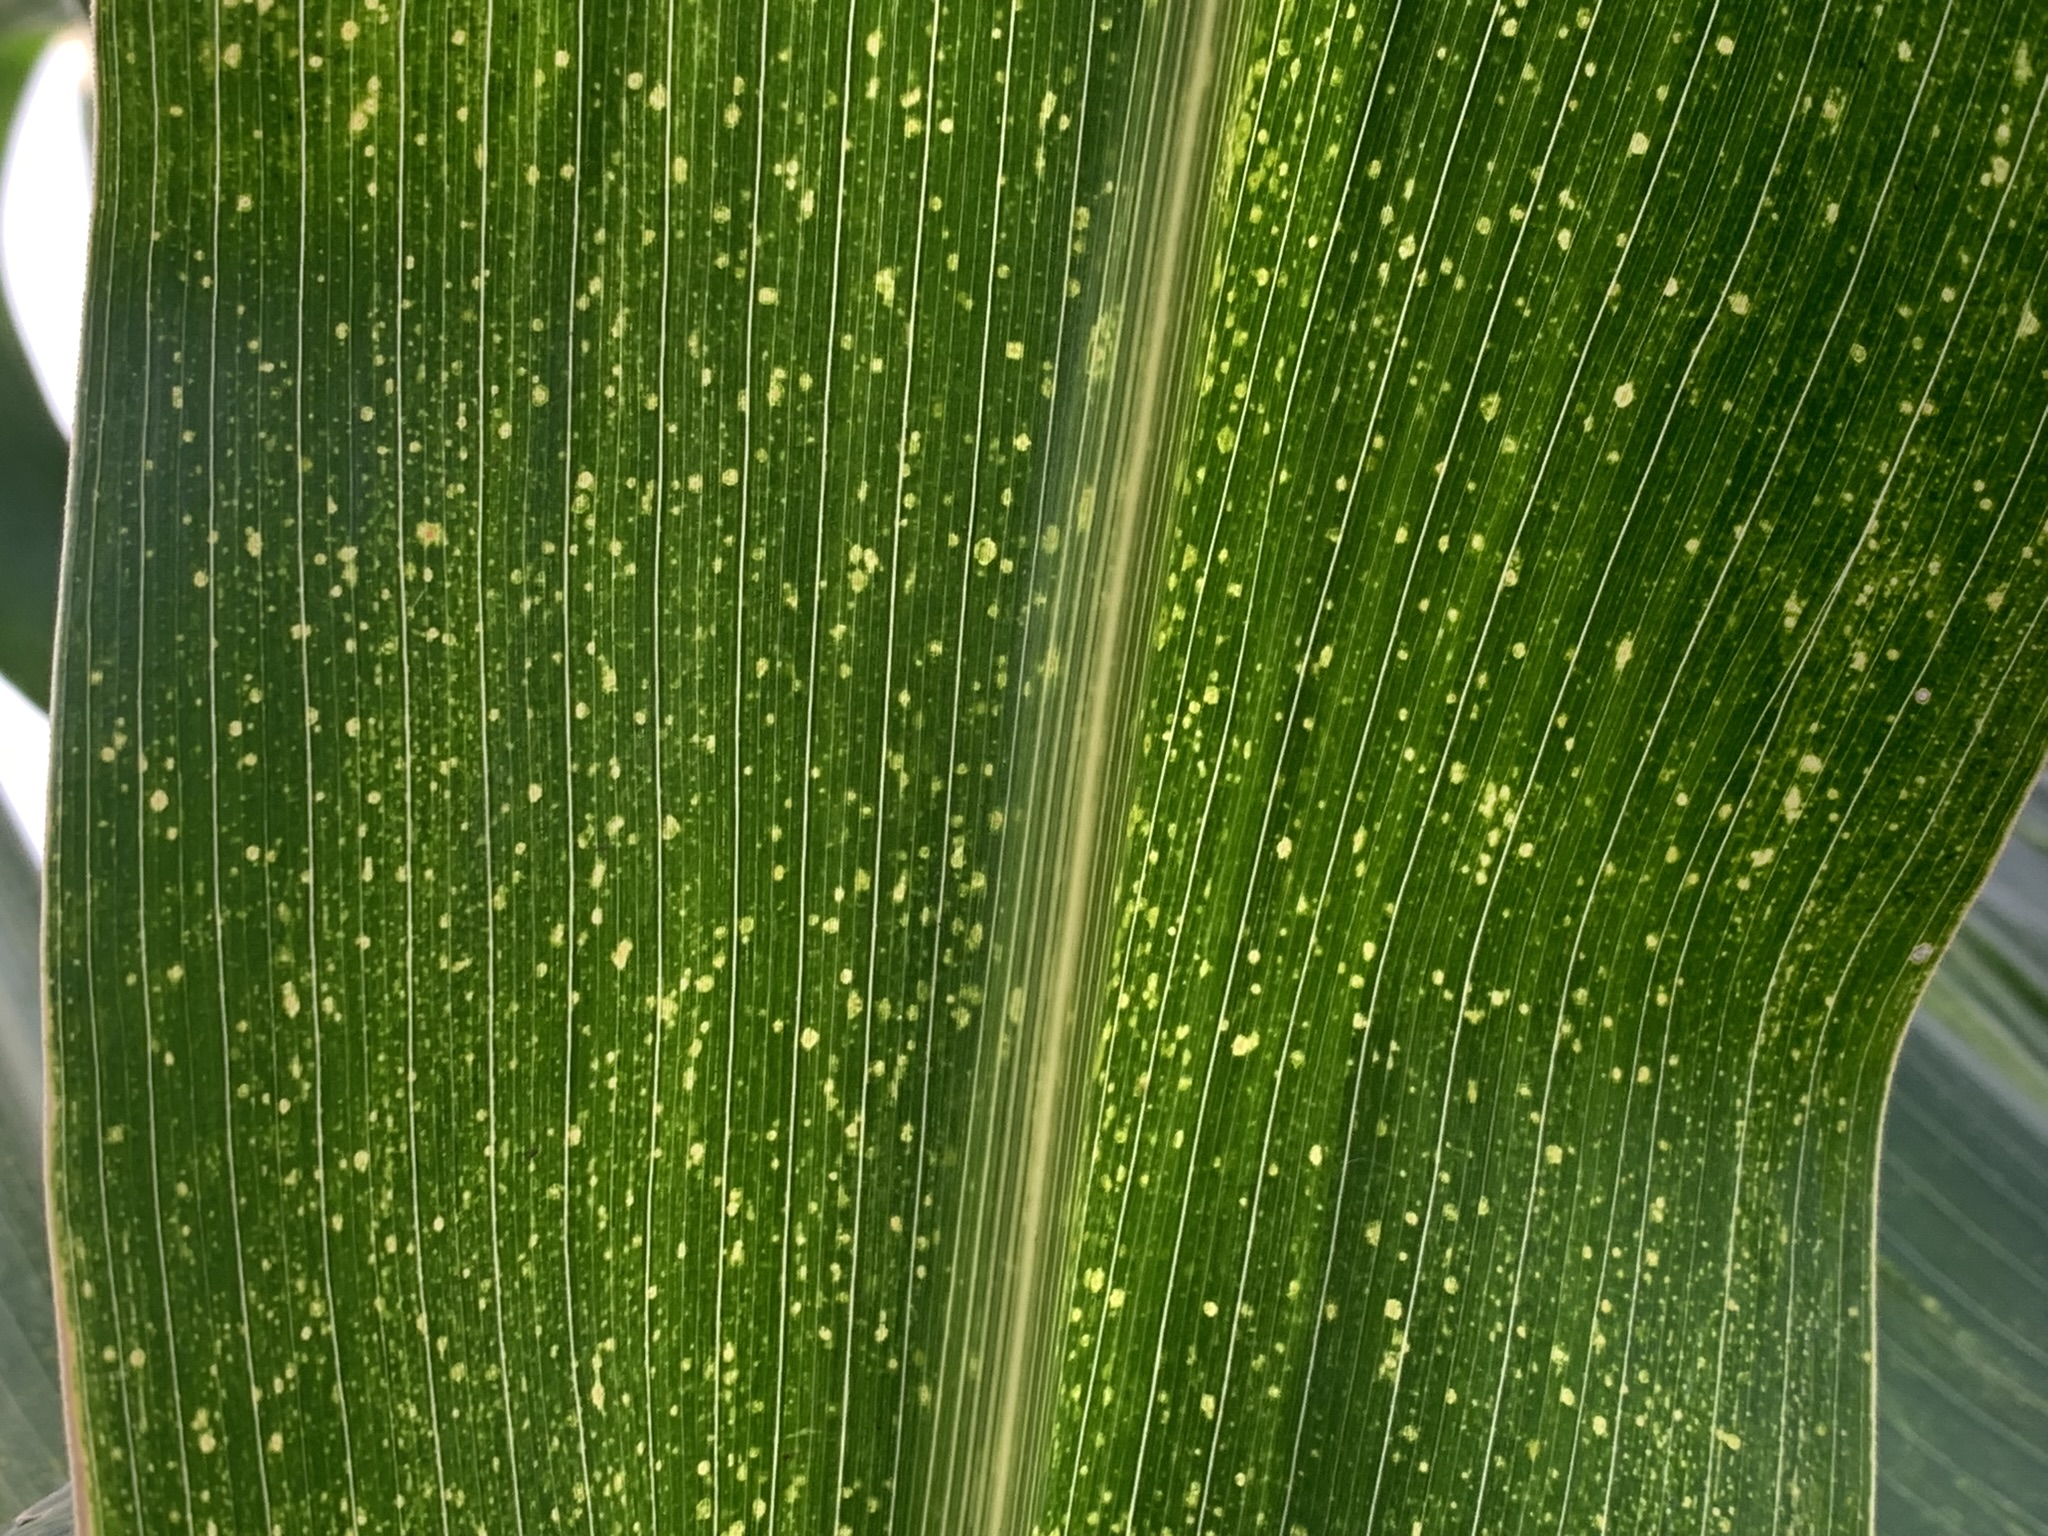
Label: MLN